Nun Kun

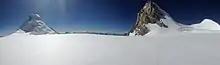
Nun-left, Kun-right

Early exploration of the massif included a visit in 1898 and three visits by Arthur Neve, in 1902, 1904, and 1910. In 1903, Dutch mountaineer H. Sillem investigated the massif and discovered the high plateau between the peaks; he reached an altitude of 6,400 m (21,000 ft) on Nun. In 1906, noted explorer couple Fanny Bullock Workman and her husband William Hunter Workman claimed an ascent of Pinnacle Peak. They also toured extensively through the massif and produced a map; however, controversy surrounded the Workmans' claims, and few trigonometrical points were given for the region, so that the map they produced was not usable.